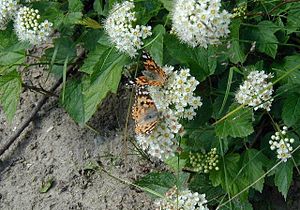
Blærespiræa
Katostblærespiræa med tidselsommerfugle.
Katostblærespiræa med tidselsommerfugle.
Blærespiræa er udbredt med ca. 20 arter i Østasien og især i Nordamerika. Arterne er løvfældende buske med udspærrede grene. Knopperne er spredstillede og små. Bladene er håndnervede og takkede, sædvanligvis med 3 hovedribber. Blomsterne sidder i tætte halvskærme på små kortskud. De enkelte blomster er regelmæsssige med 5 hvide eller lyserøde kronblade. Frugterne er små, oppustede bælgkapsler. Her beskrives kun nogle arter, som dyrkes i Danmark.